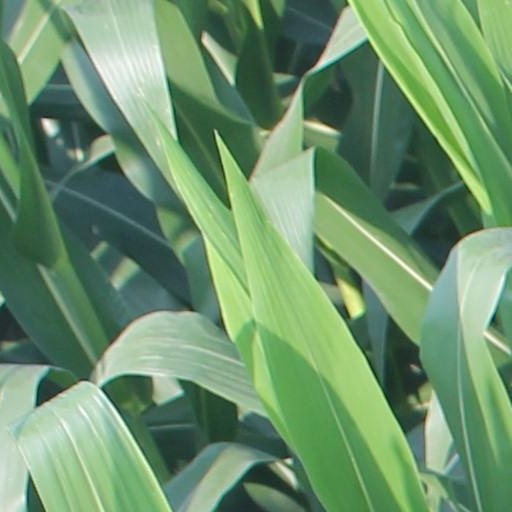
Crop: maize; corn